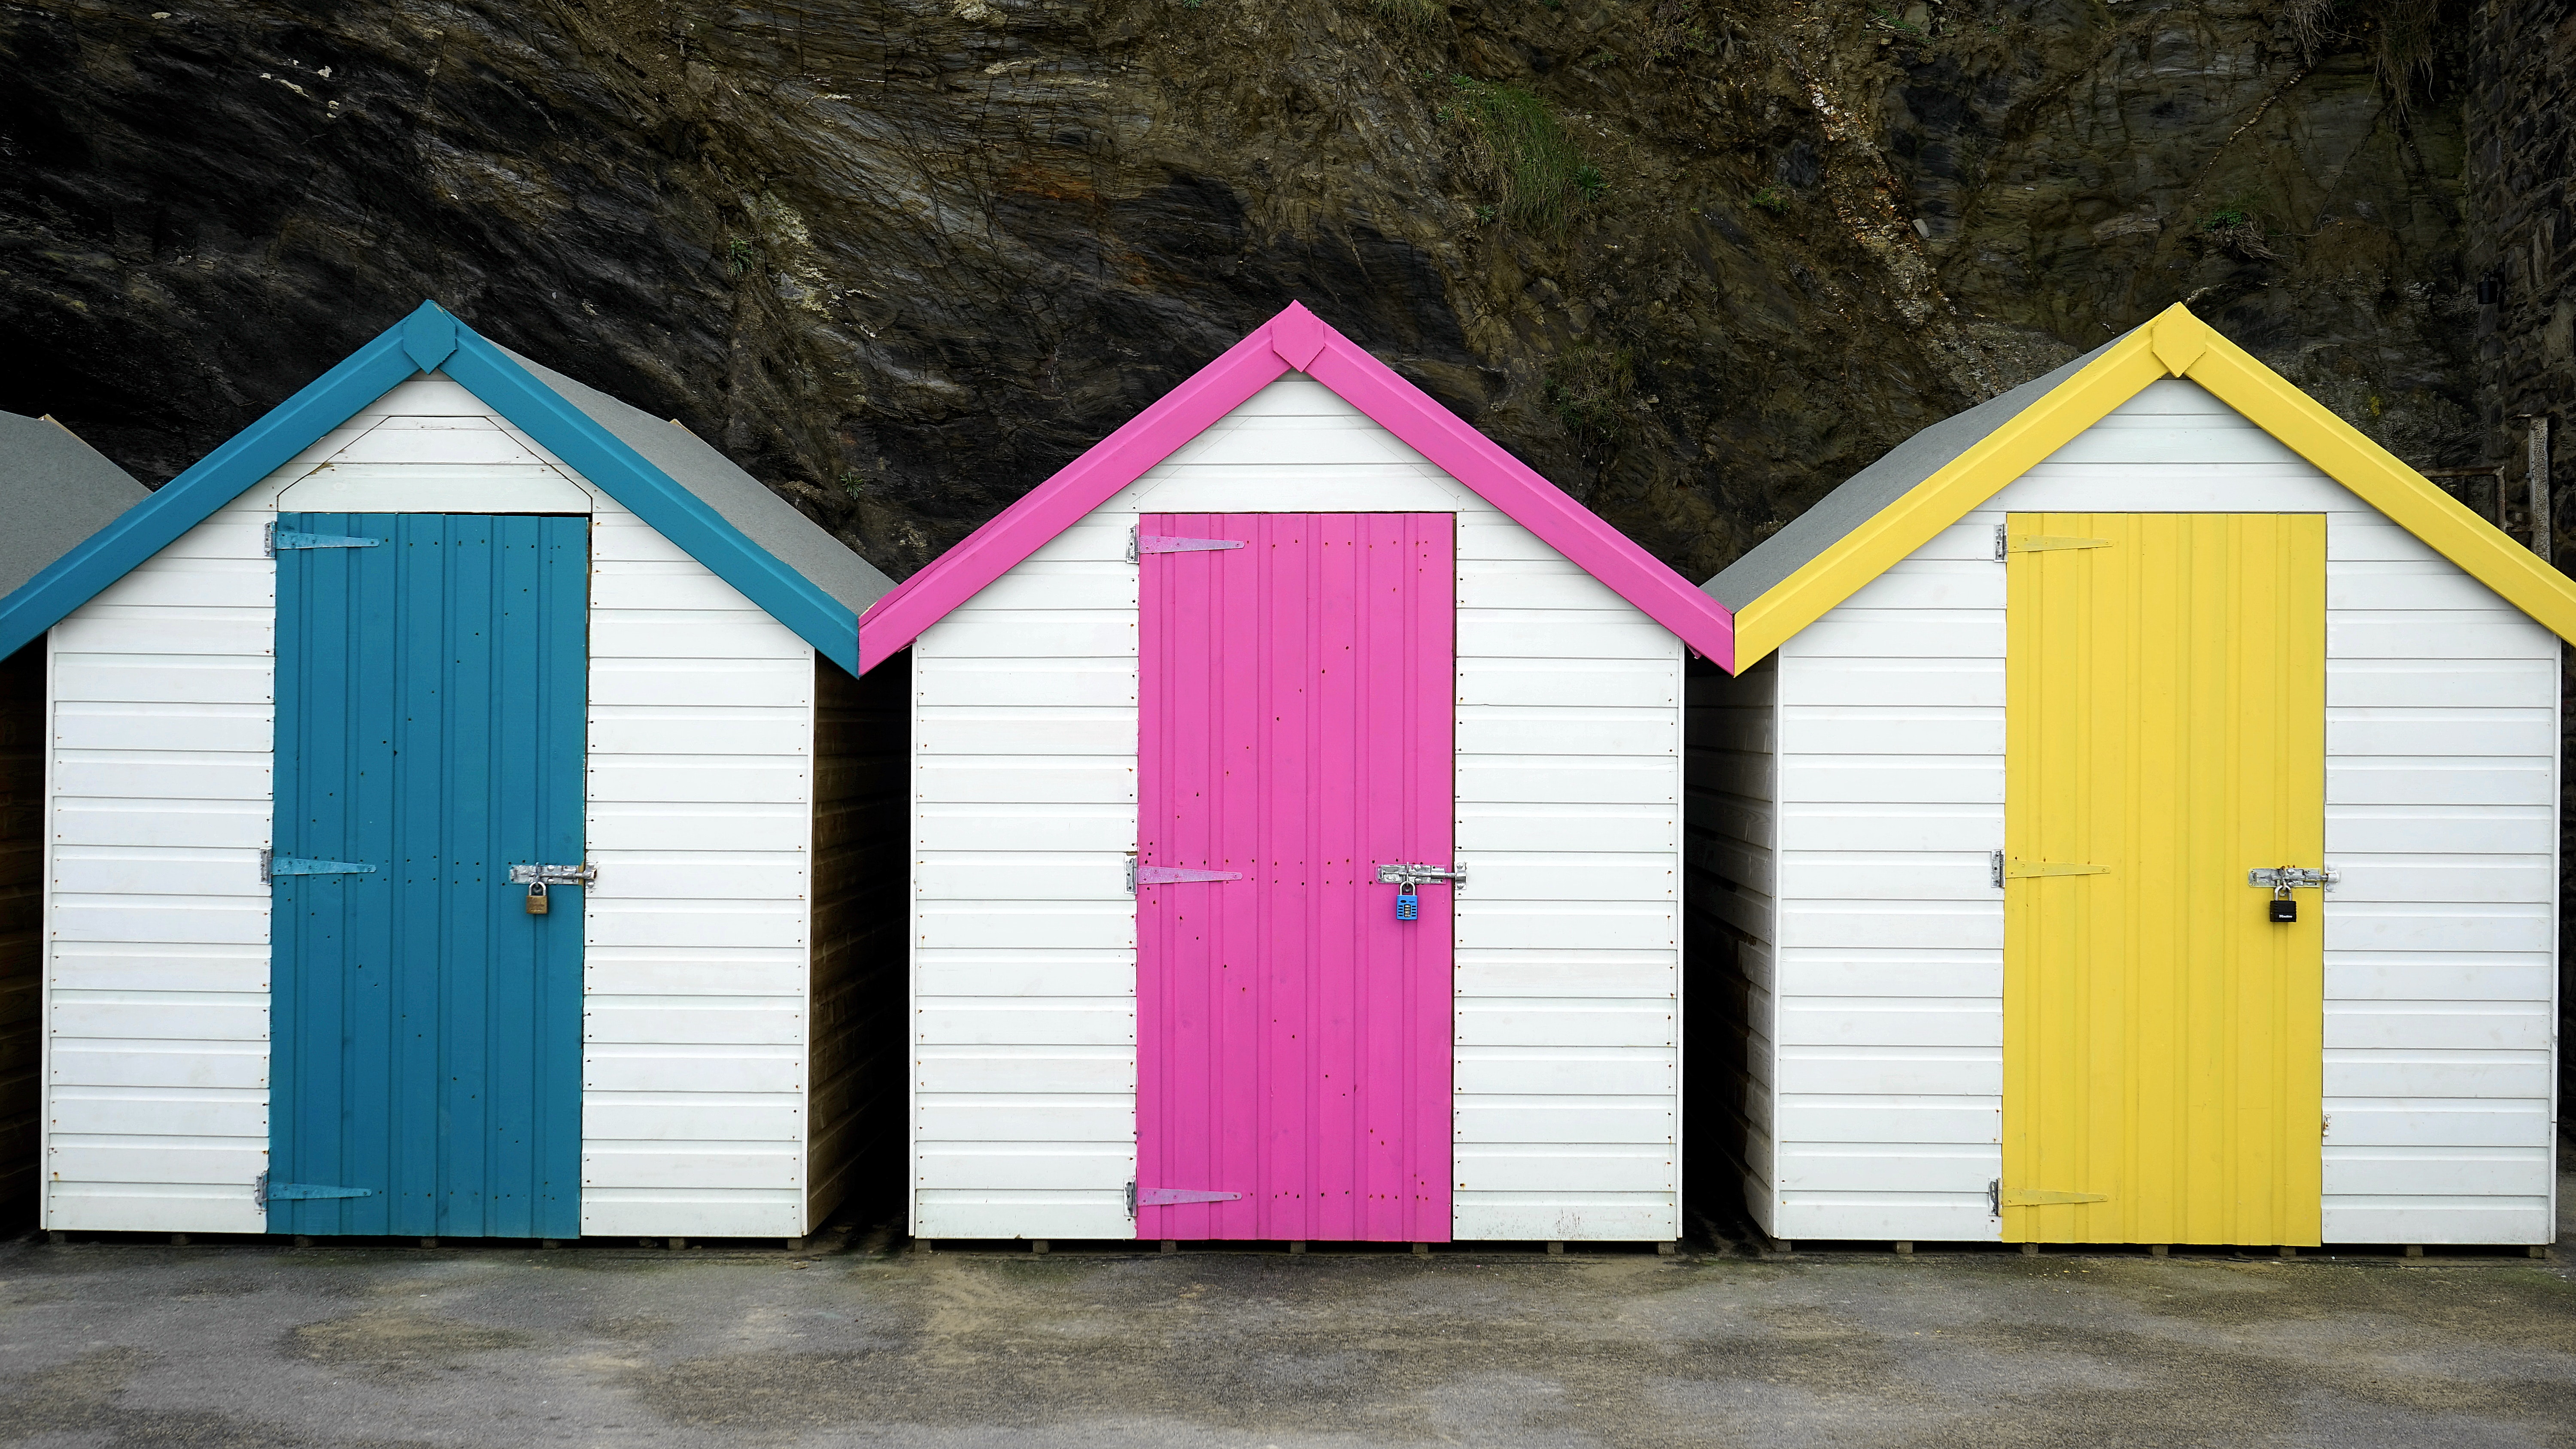
pink, shed, door, magenta, building, house, hut, wood, roof, window, outdoor structure, shack, siding